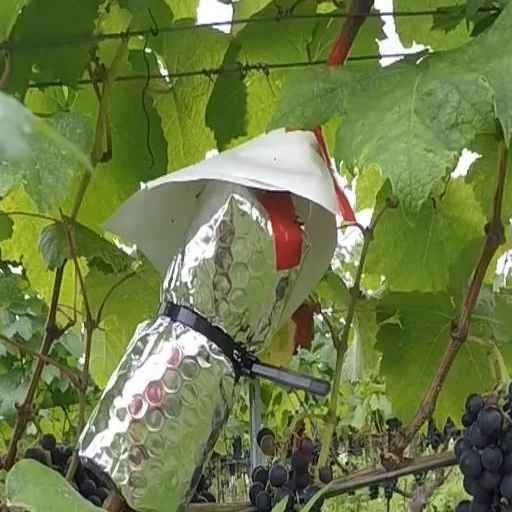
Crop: grape